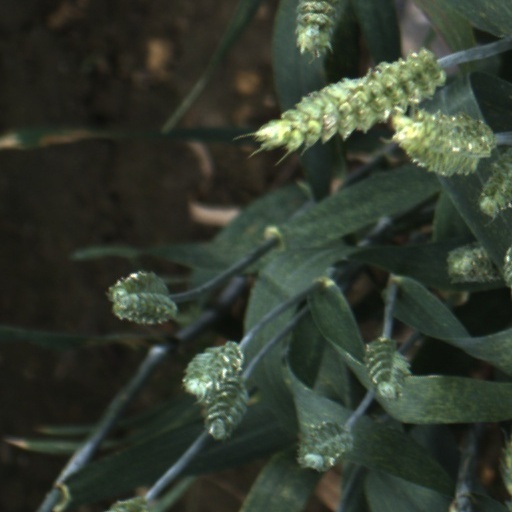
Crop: wheat